Marine microbiome

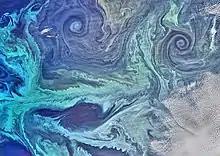
NASA satellite view of a Southern Ocean phytoplankton bloom

A phytoplankton microbiome is the community of microorganisms—mainly bacteria, but also including fungi and viruses—that live in association with phytoplankton. These microbiomes play a critical role in marine ecosystems by supporting phytoplankton health, facilitating nutrient cycling, sustaining food webs, and contributing to climate regulation.